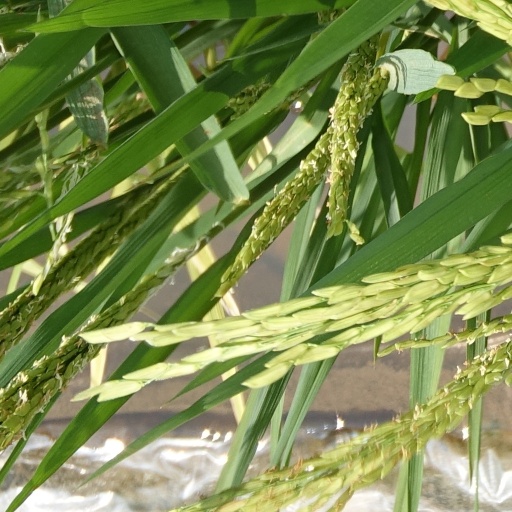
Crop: rice